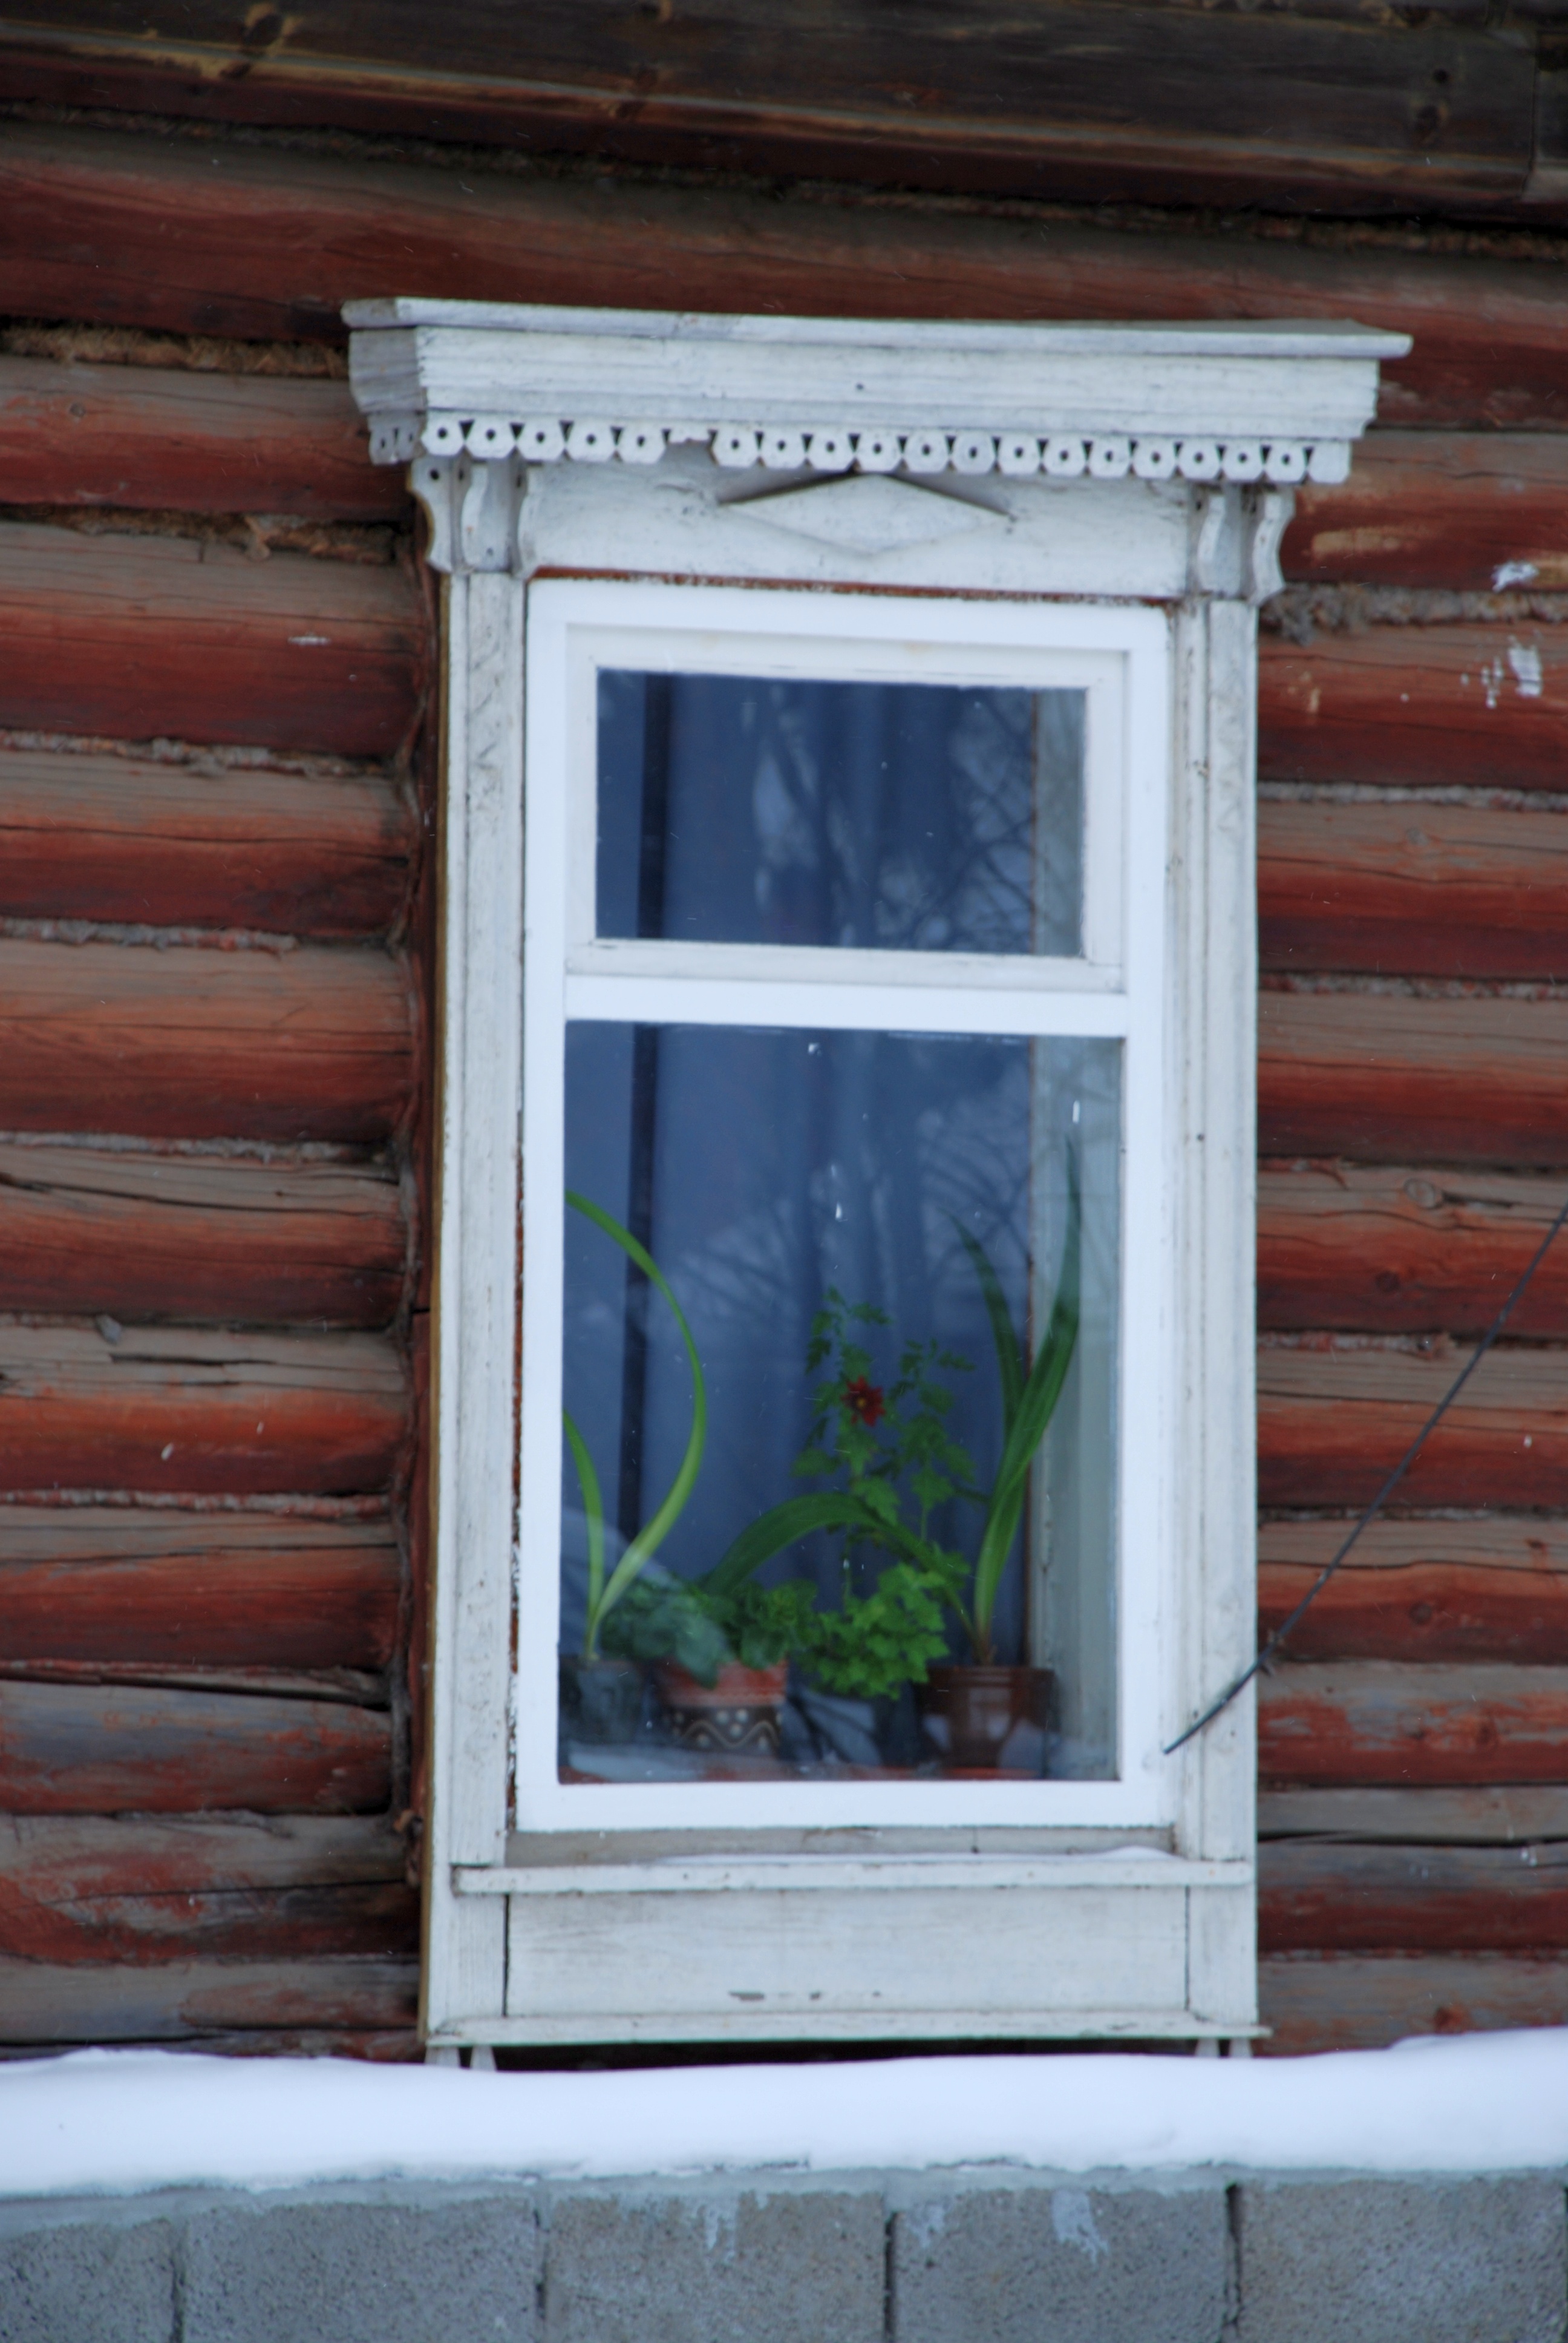
wood, house, window, city, home, wall, cityscape, balcony, color, facade, nikon, interior design, cool image, picture frame, russia, d80, cityscapes, nikond80, moscowregion, podolsk, window covering